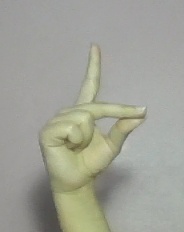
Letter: ta